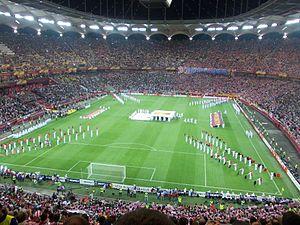
La finale de la Ligue Europa 2011-2012 est la 41ᵉ finale de la Ligue Europa de l'UEFA, et la 3ᵉ depuis la réforme de l’ancienne Coupe UEFA. Ce match de football a lieu le 9 mai 2012 à l'Arena Națională de Bucarest, en Roumanie.